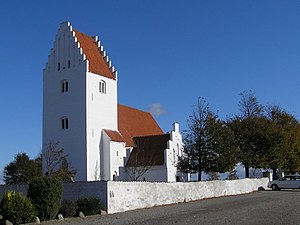
Kastrup Kirke (Vordingborg)
Kastrup Kirke
Kastrup Kirke, Vordingborg
Om Kastrup Kirke ved man, at der omkring 1150 blev bygget en stenkirke på et af områdets højeste punkter. Den var bygget i romansk stil. Som det var almindeligt, blev Kastrup Kirke også udvidet og ændret over tiden, og den fik lidt gotisk præg i perioden 1250-1500, renæssance ca. 1500-1650 og endelig præg af barok i perioden 1650-1750.